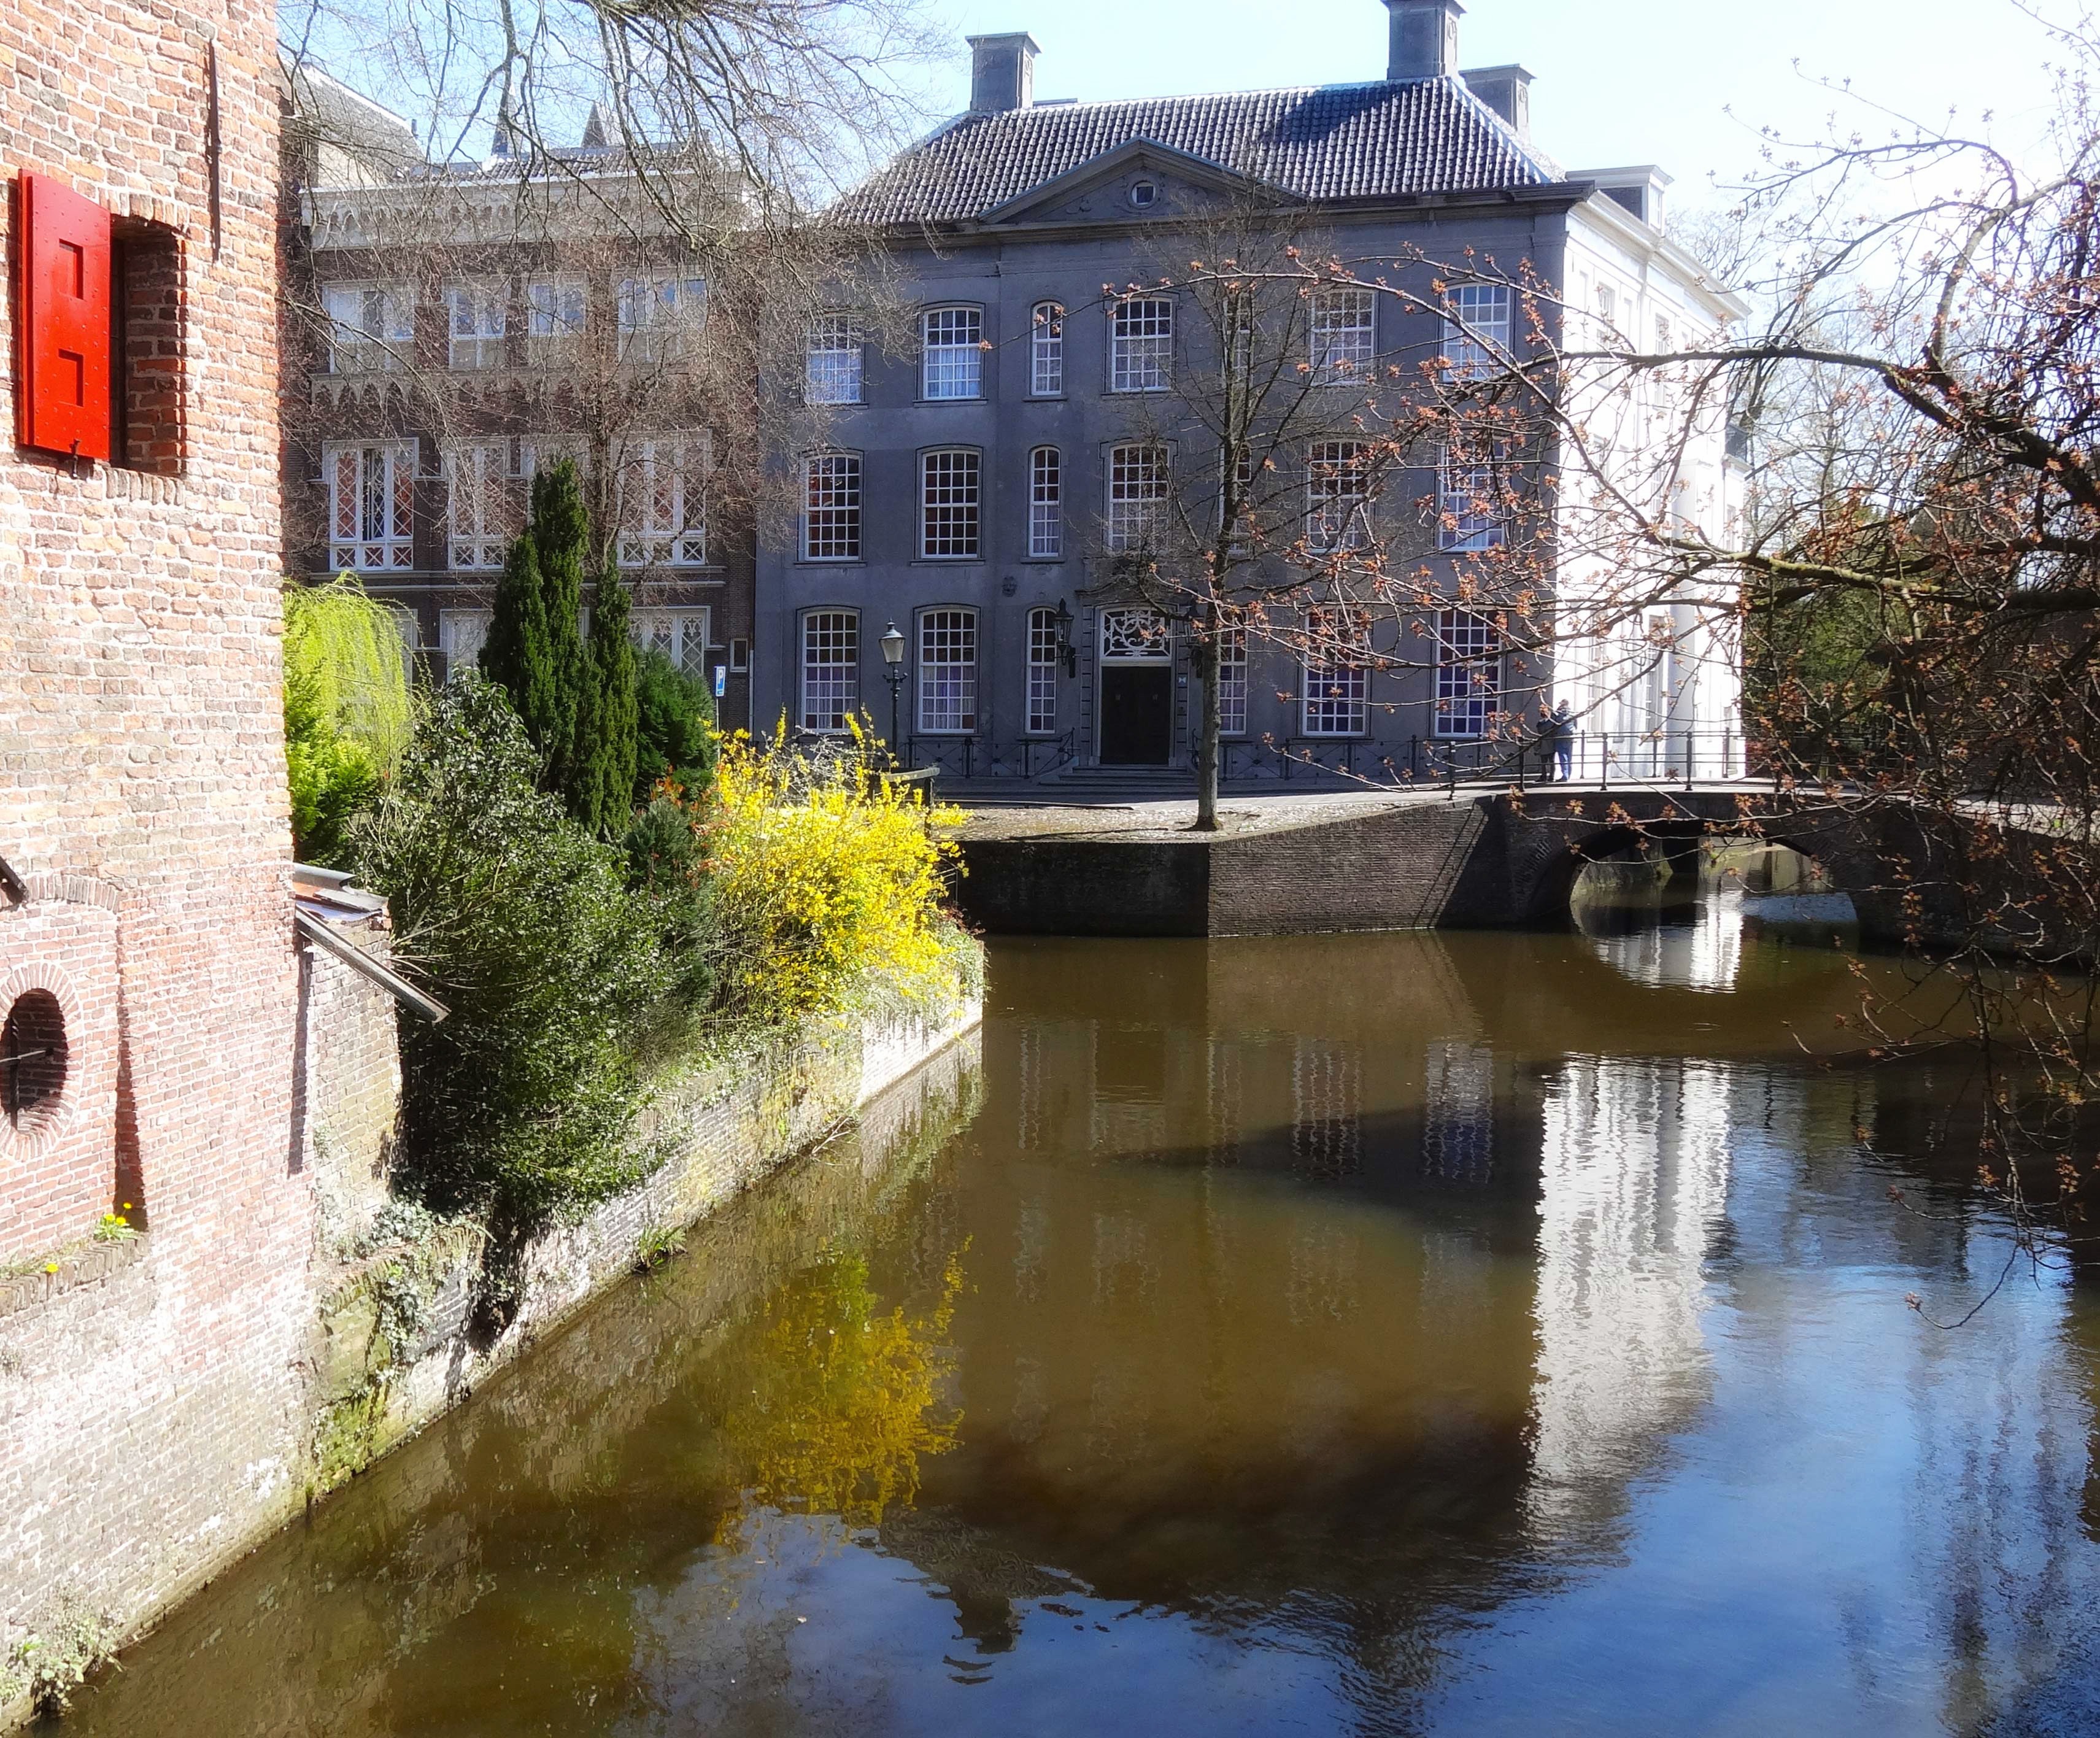
water, nature, architecture, bridge, house, flower, town, chateau, river, canal, pond, reflection, waterway, outside, netherlands, buildings, estate, ditch, moat, amersfoort, water castle